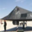
Label: airplane